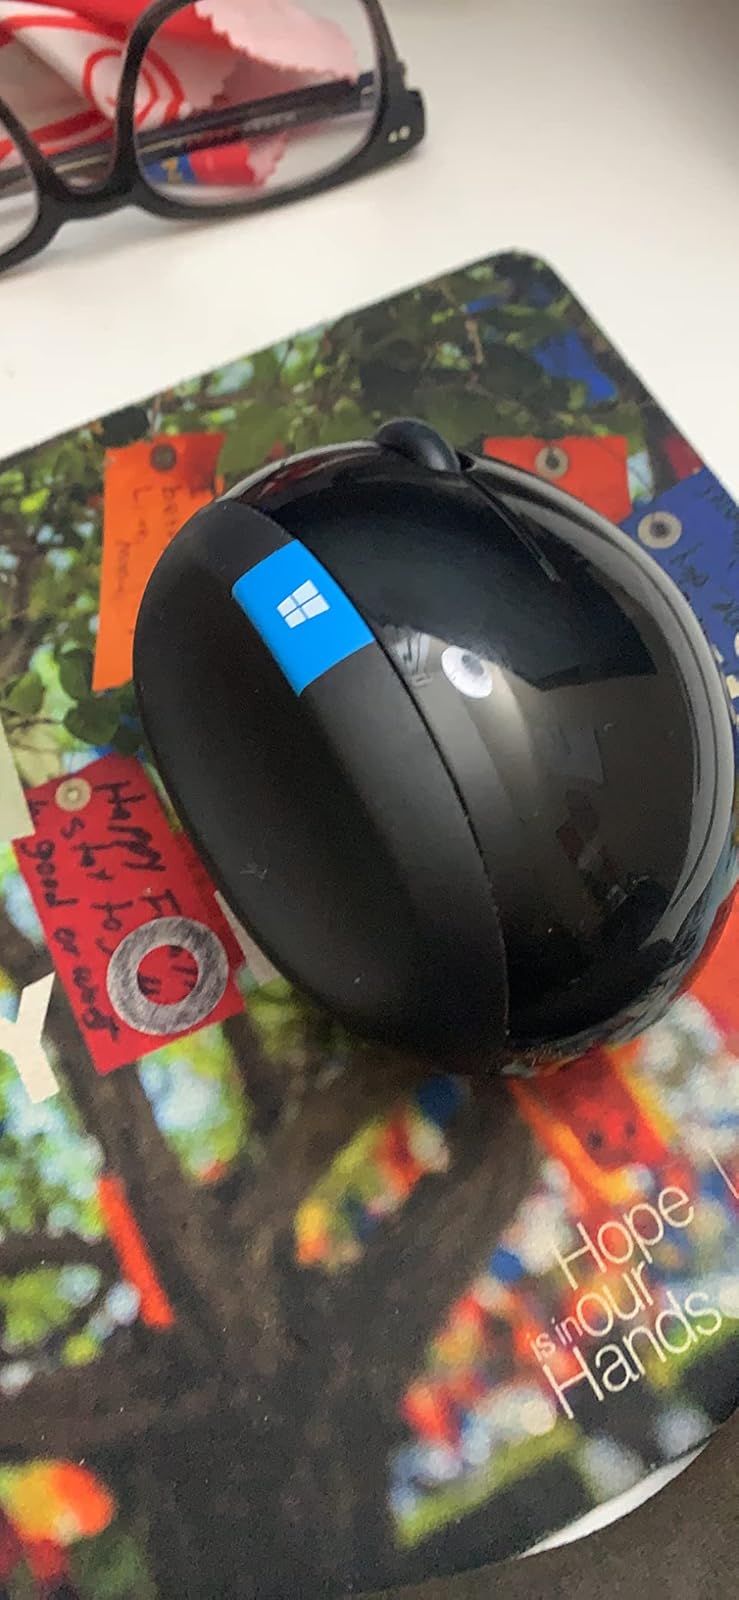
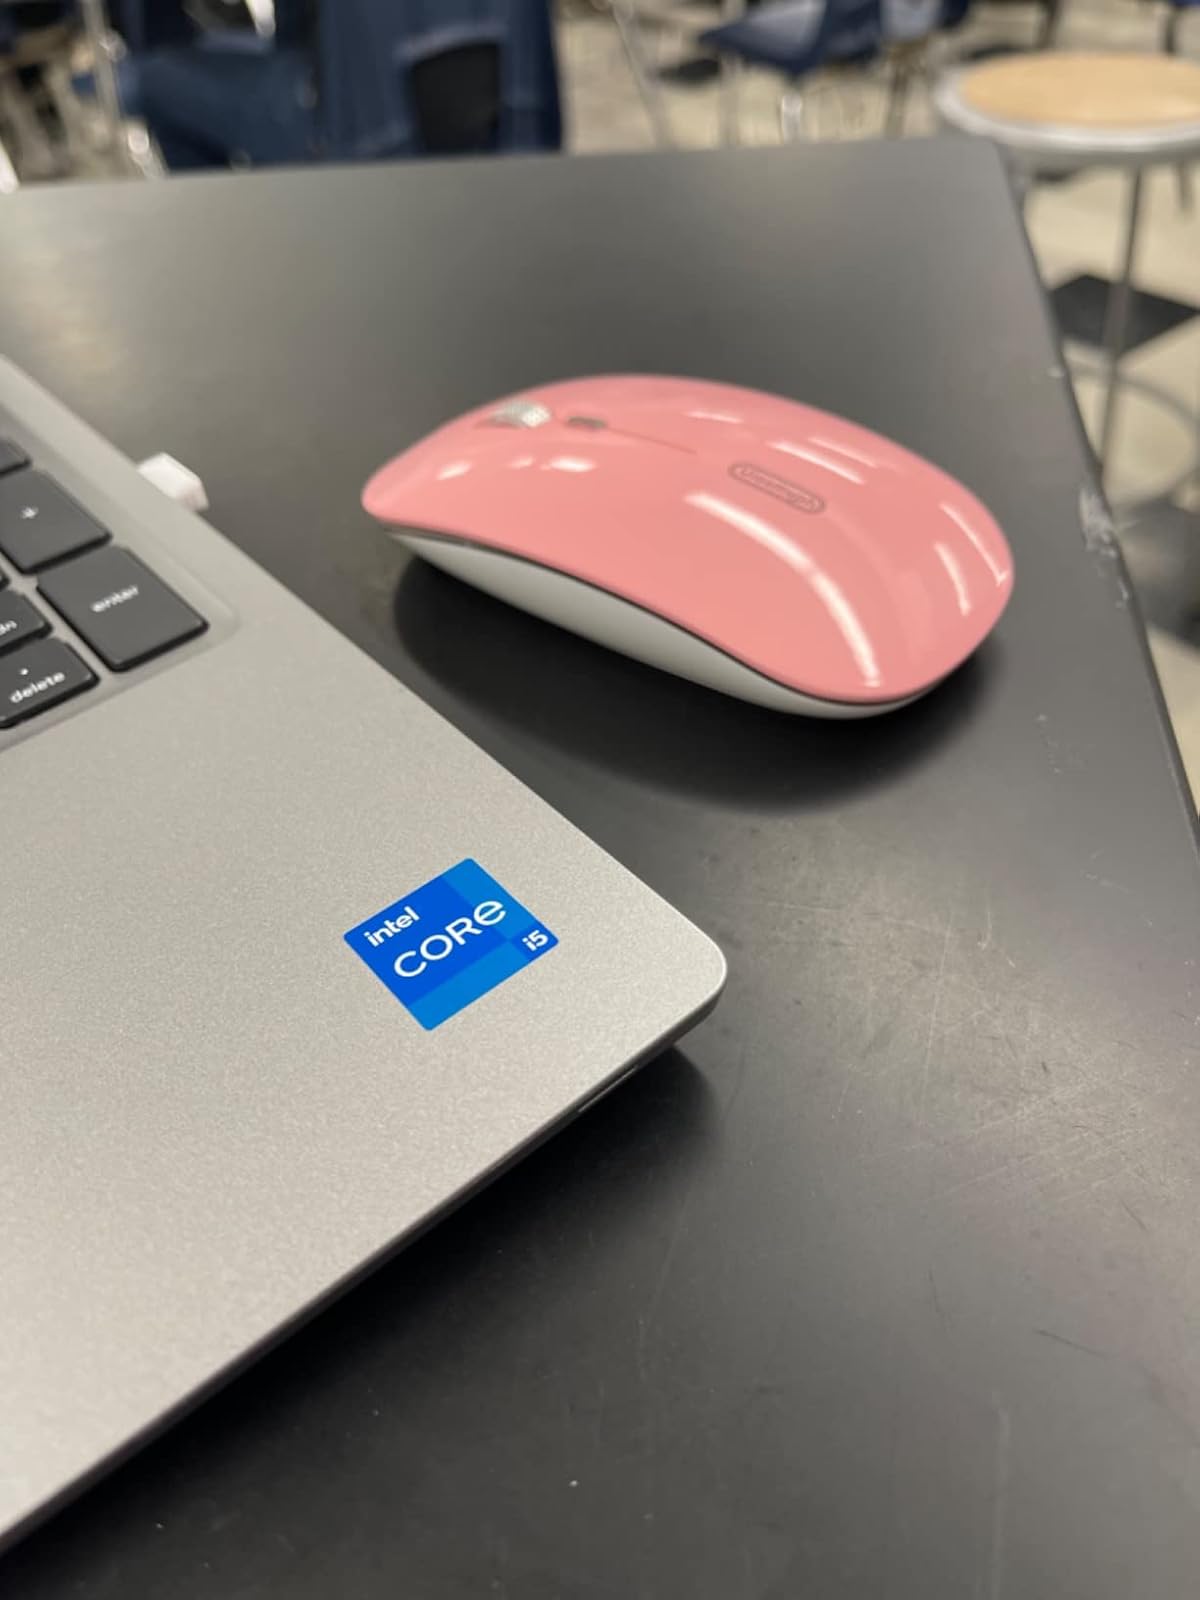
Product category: mouse
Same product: no